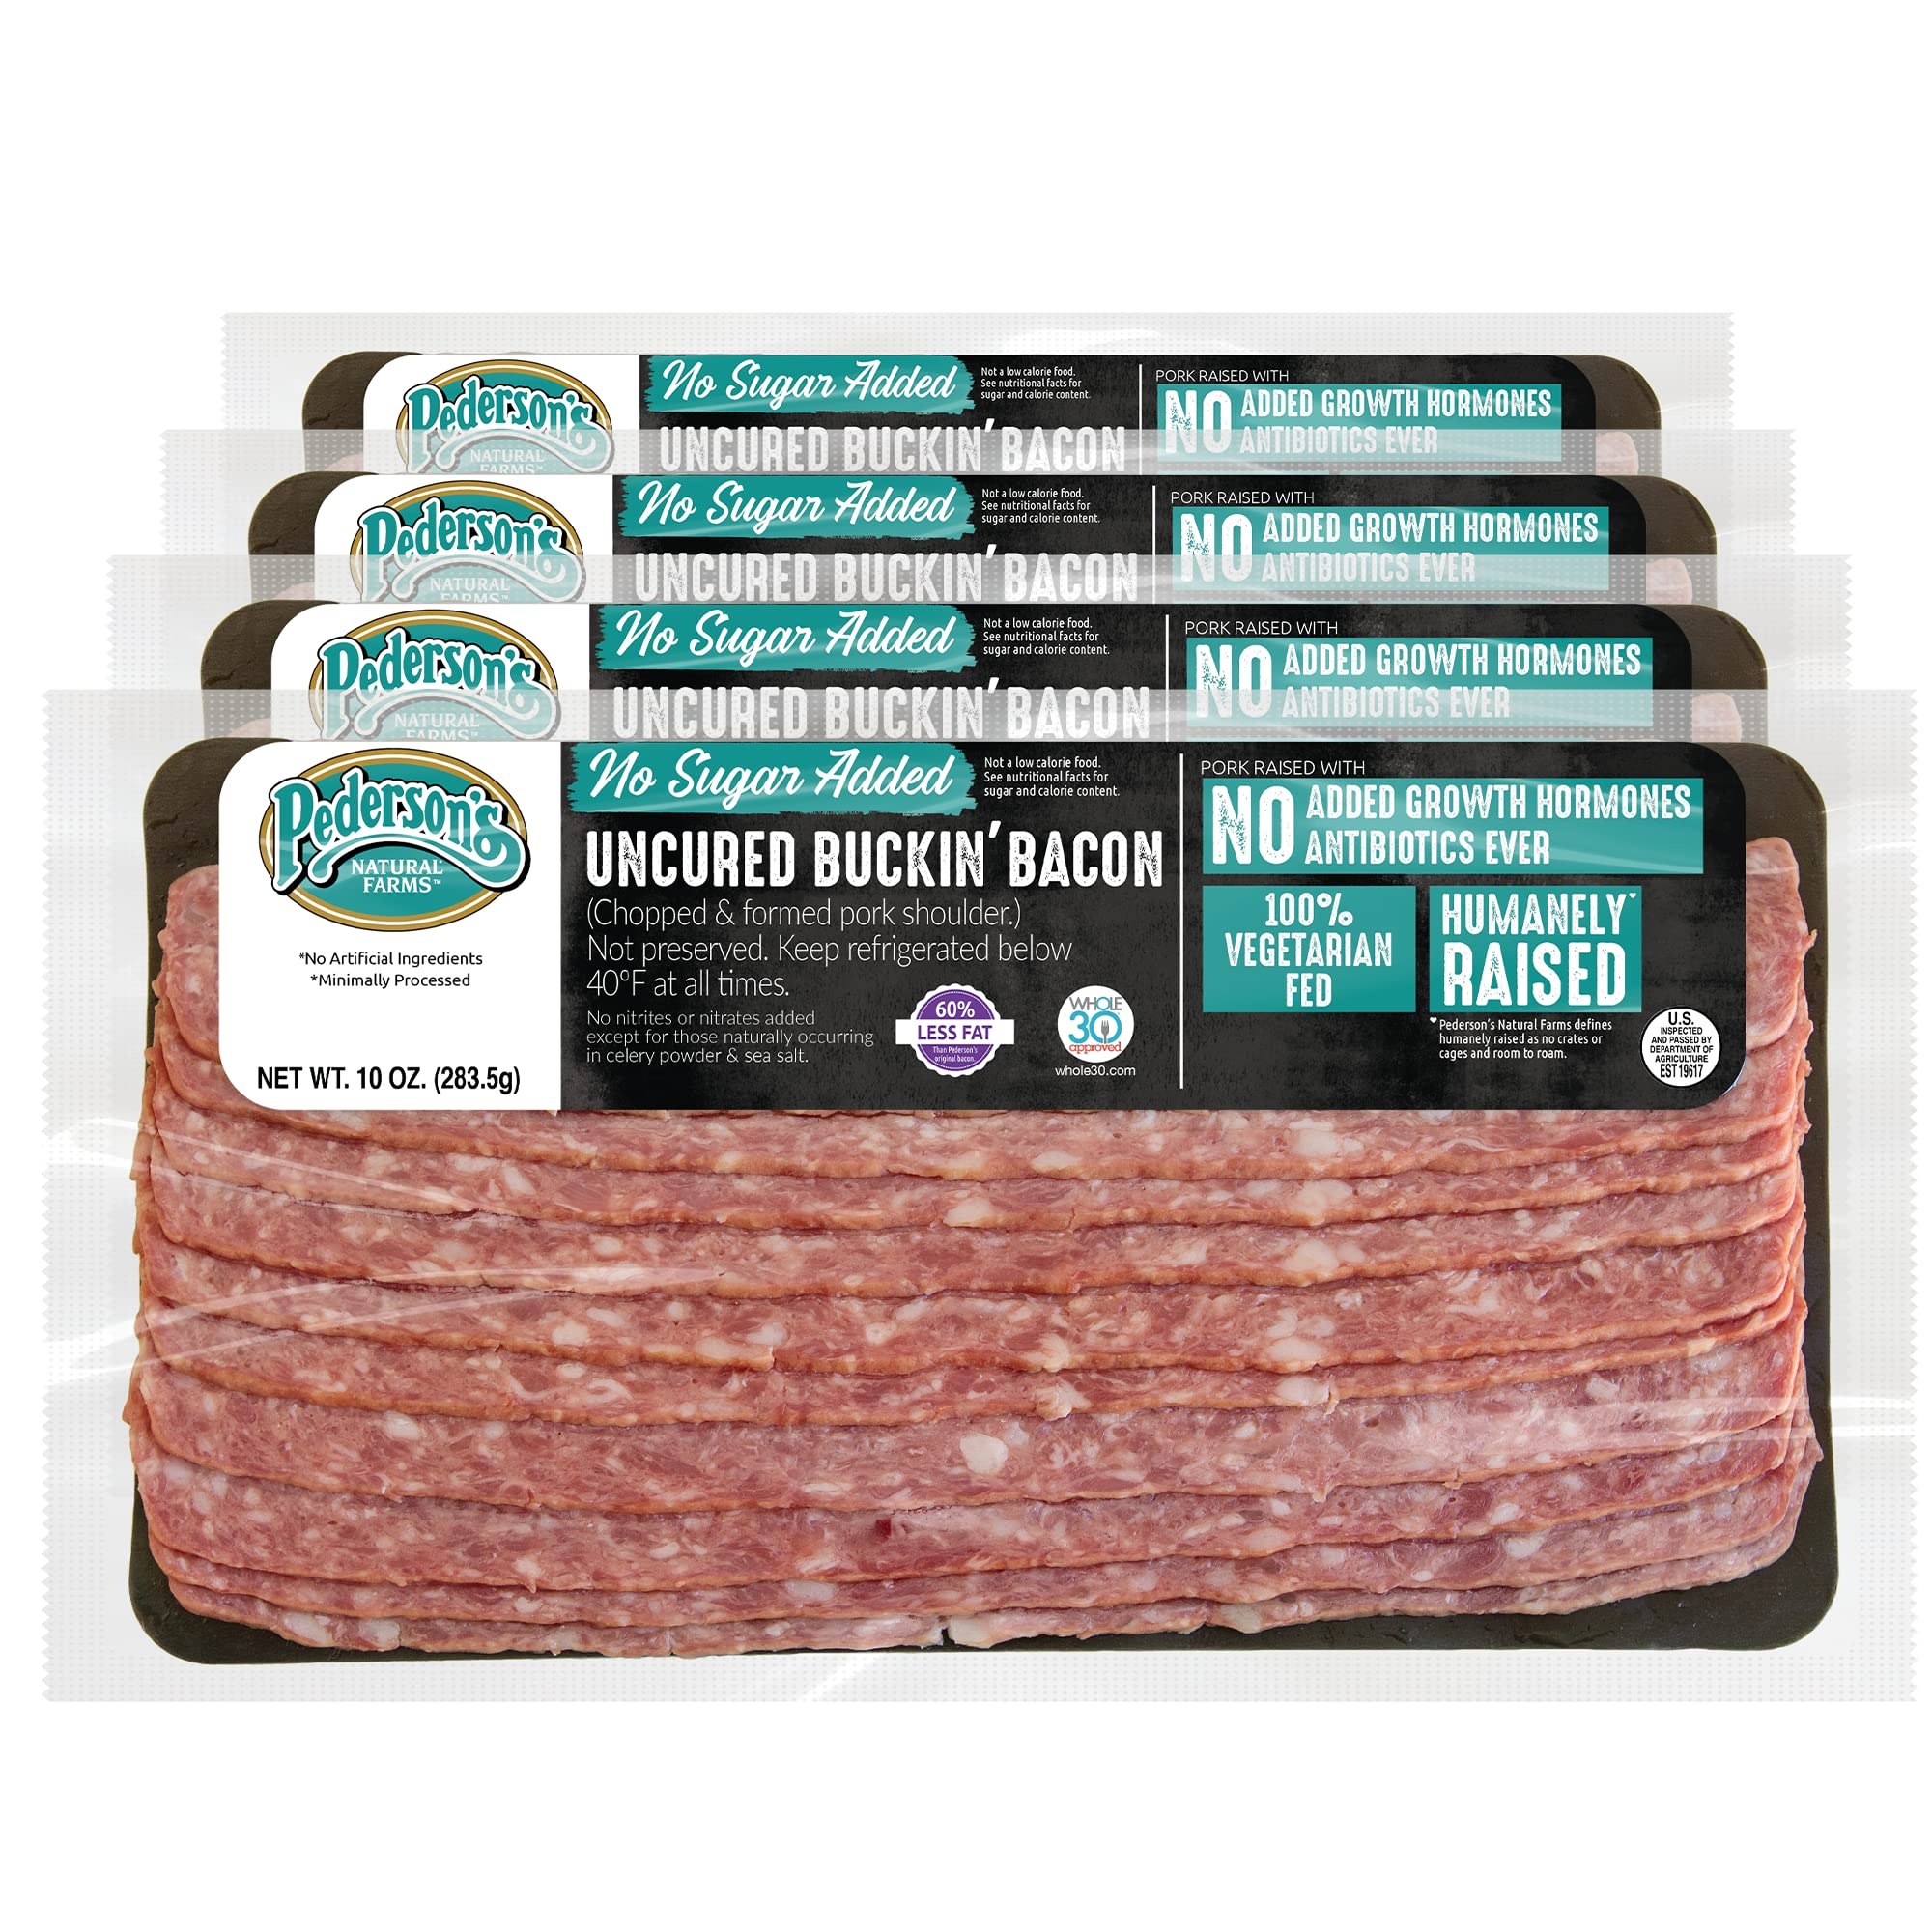
Item Name: Pederson’s Farms, Buckin' Pork Bacon, Whole30 (4 Pack, Use/Freeze) 10oz (Chopped & Formed) – Uncured, No Sugar, Keto Paleo Friendly, No Nitrite Nitrate, Made in the US. Cooking Instructions Provided
Product Description: Pederson’s Natural Farms proudly uses compliant, AIP Spices (Autoimmune Protocol) Spices in many of our delicious products
Value: 4.0
Unit: Count

Price: 43.99